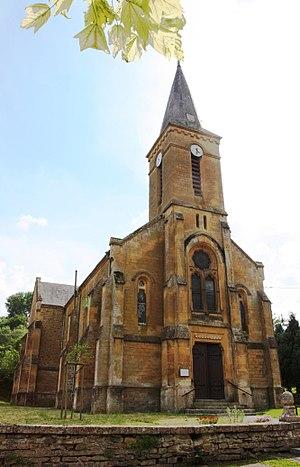
Herbeuval l' Eglise Saint-Michel
Herbeuval est une commune française, située dans le département des Ardennes en région Grand Est.